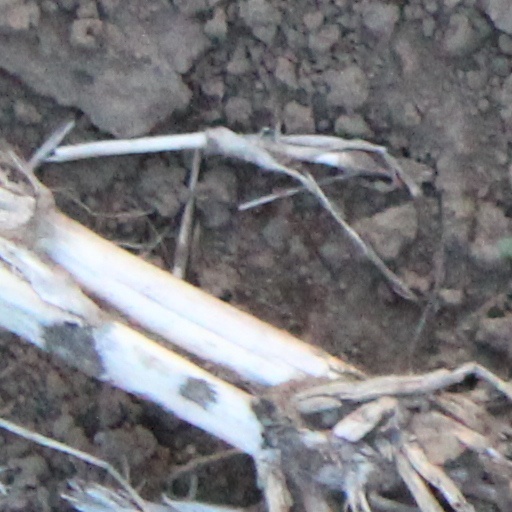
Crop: wheat